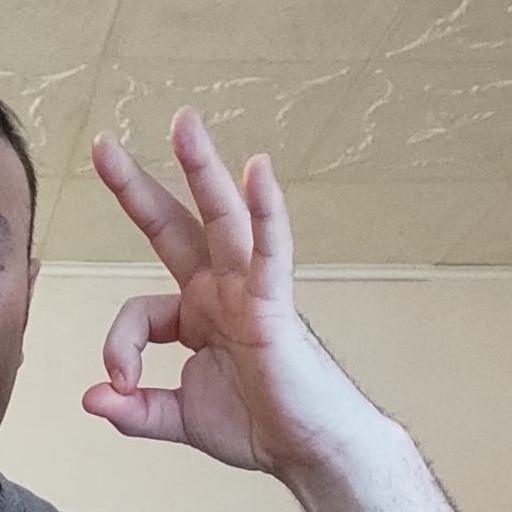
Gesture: ok